Meyers Konversations-Lexikon

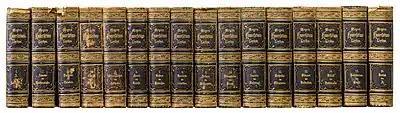
Volumes of the 4th edition (1885–1890)

The first part of " ("Great encyclopaedia for the educated classes") appeared in October 1839. In contrast to its contemporaries, it contained maps and illustrations with the text.